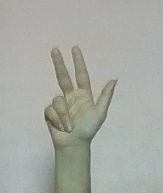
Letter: al